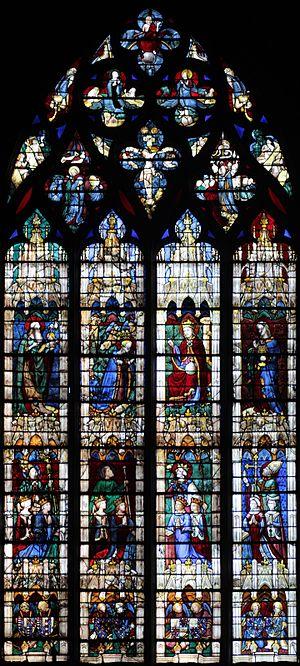
La Chapelle de Vendôme est une chapelle taillée dans le collatéral sud de la Cathédrale Notre-Dame de Chartres.
Pour un article plus général, voir Cathédrale Notre-Dame de Chartres.